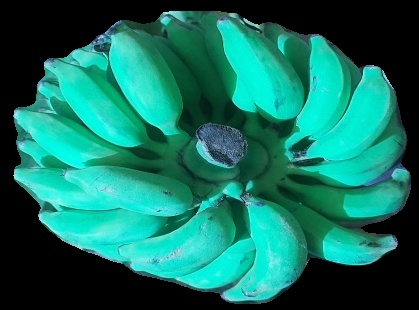
Variety: elakki-bale
Grade: grade3